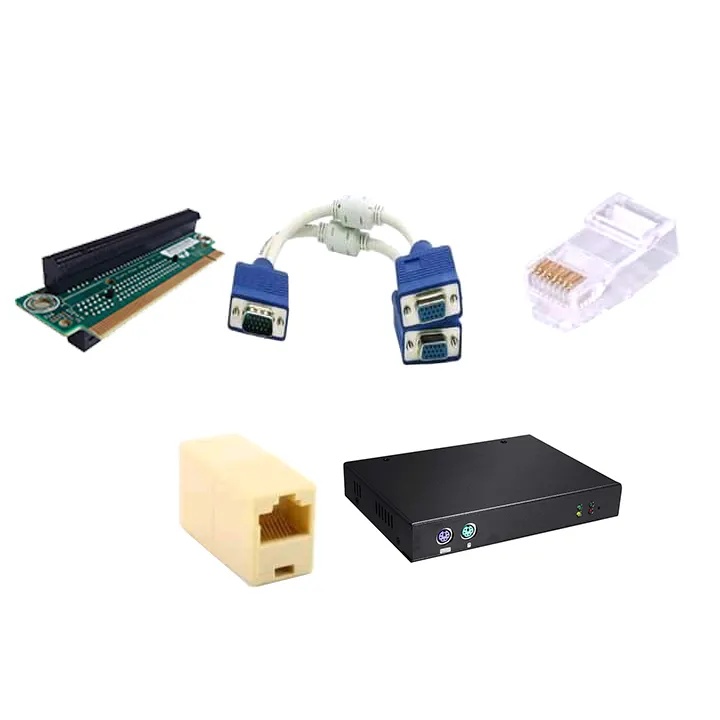
HP JC753-61001 1.04Tb/S Type B Fabric Module For 10508-V/10508 Switch Chassis HPE Part Number: JC753-61001
Product Description HP JC753-61001 1.04Tb/s Type B Fabric Module for 10508-V/10508 Switch Chassis Product Condition:Refurbished General Information Product Type Switch Fabric Module Technical Information Maximum Data Transfer Rate 40 Gb/s OS Platform PC Transciever-Modules Usage Switching Network QoS Yes Miscellaneous Compliance Standards RoHS,WEEE,REACH Assembly Required Yes Eco Friendly Yes
Brand: HPE
Category: Electronics > Networking > Hubs & Switches > Modular Switches